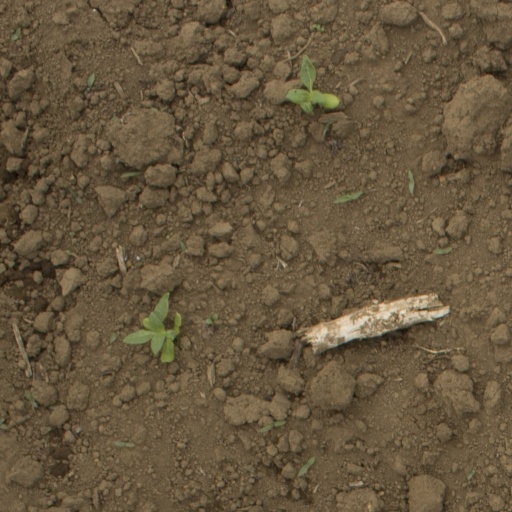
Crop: Jerusalem artichoke